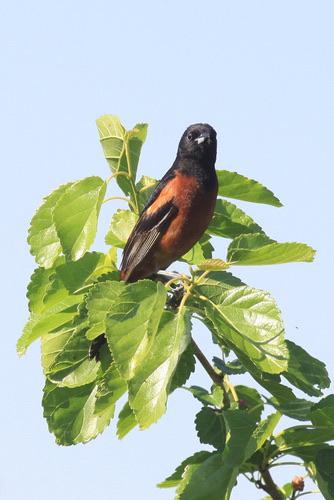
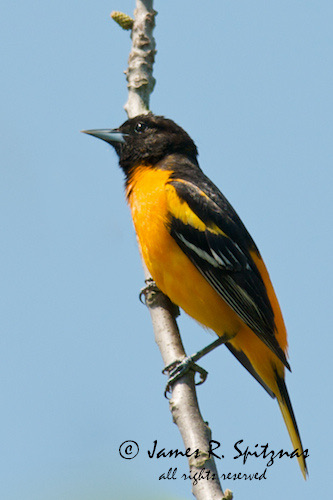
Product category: misc
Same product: yes